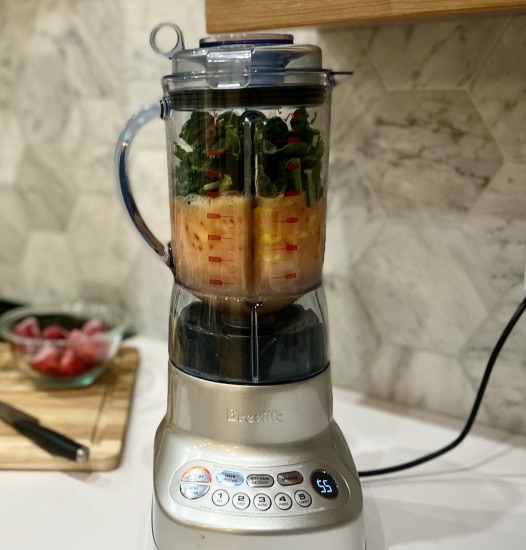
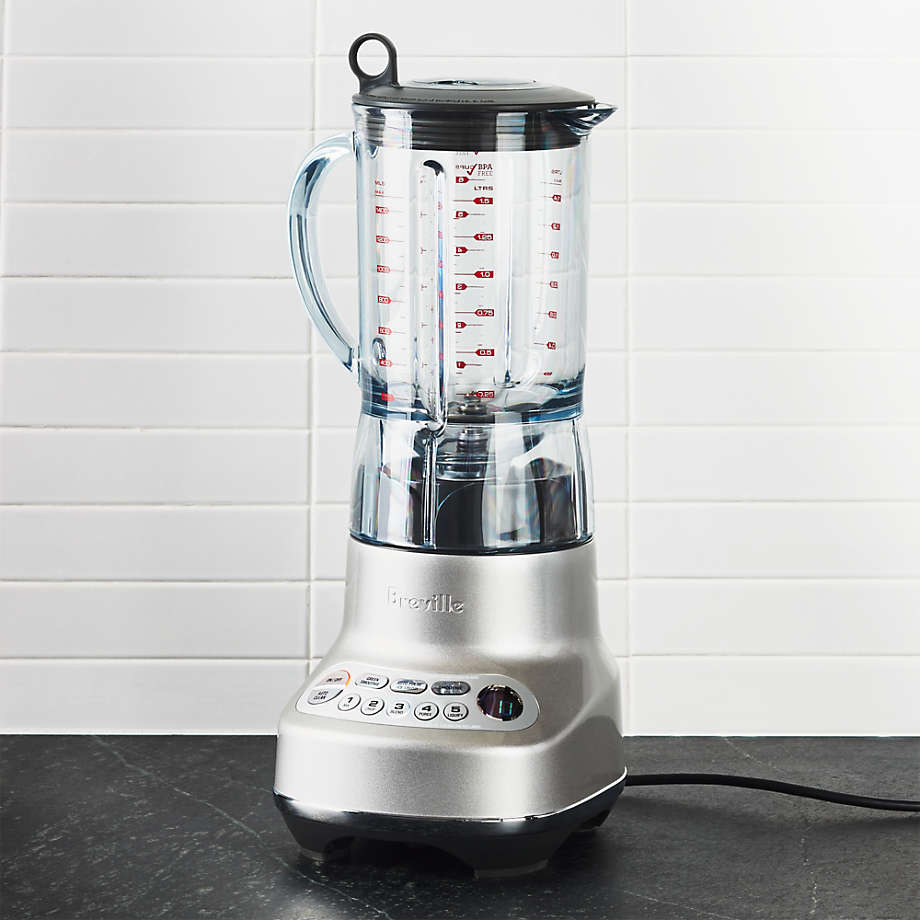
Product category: misc
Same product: yes